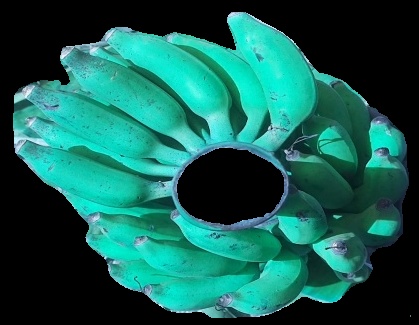
Variety: elakki-bale
Grade: grade3